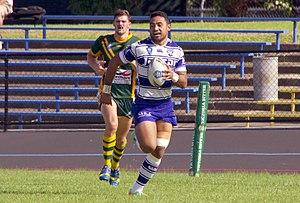
Krisnan Inu, né le 17 mars 1987 à Auckland, est un joueur de rugby à XIII néo-zélandais évoluant au poste de centre, d'ailier ou d'arrière dans les années 2000. Il a effectué toute sa carrière professionnelle aux Parramatta Eels depuis 2007. Titulaire en club, il est sélectionné en équipe de Nouvelle-Zélande pour la coupe du monde 2008 qu'il remporte et lors du Tournoi des Quatre Nations 2009 en Angleterre et en France.